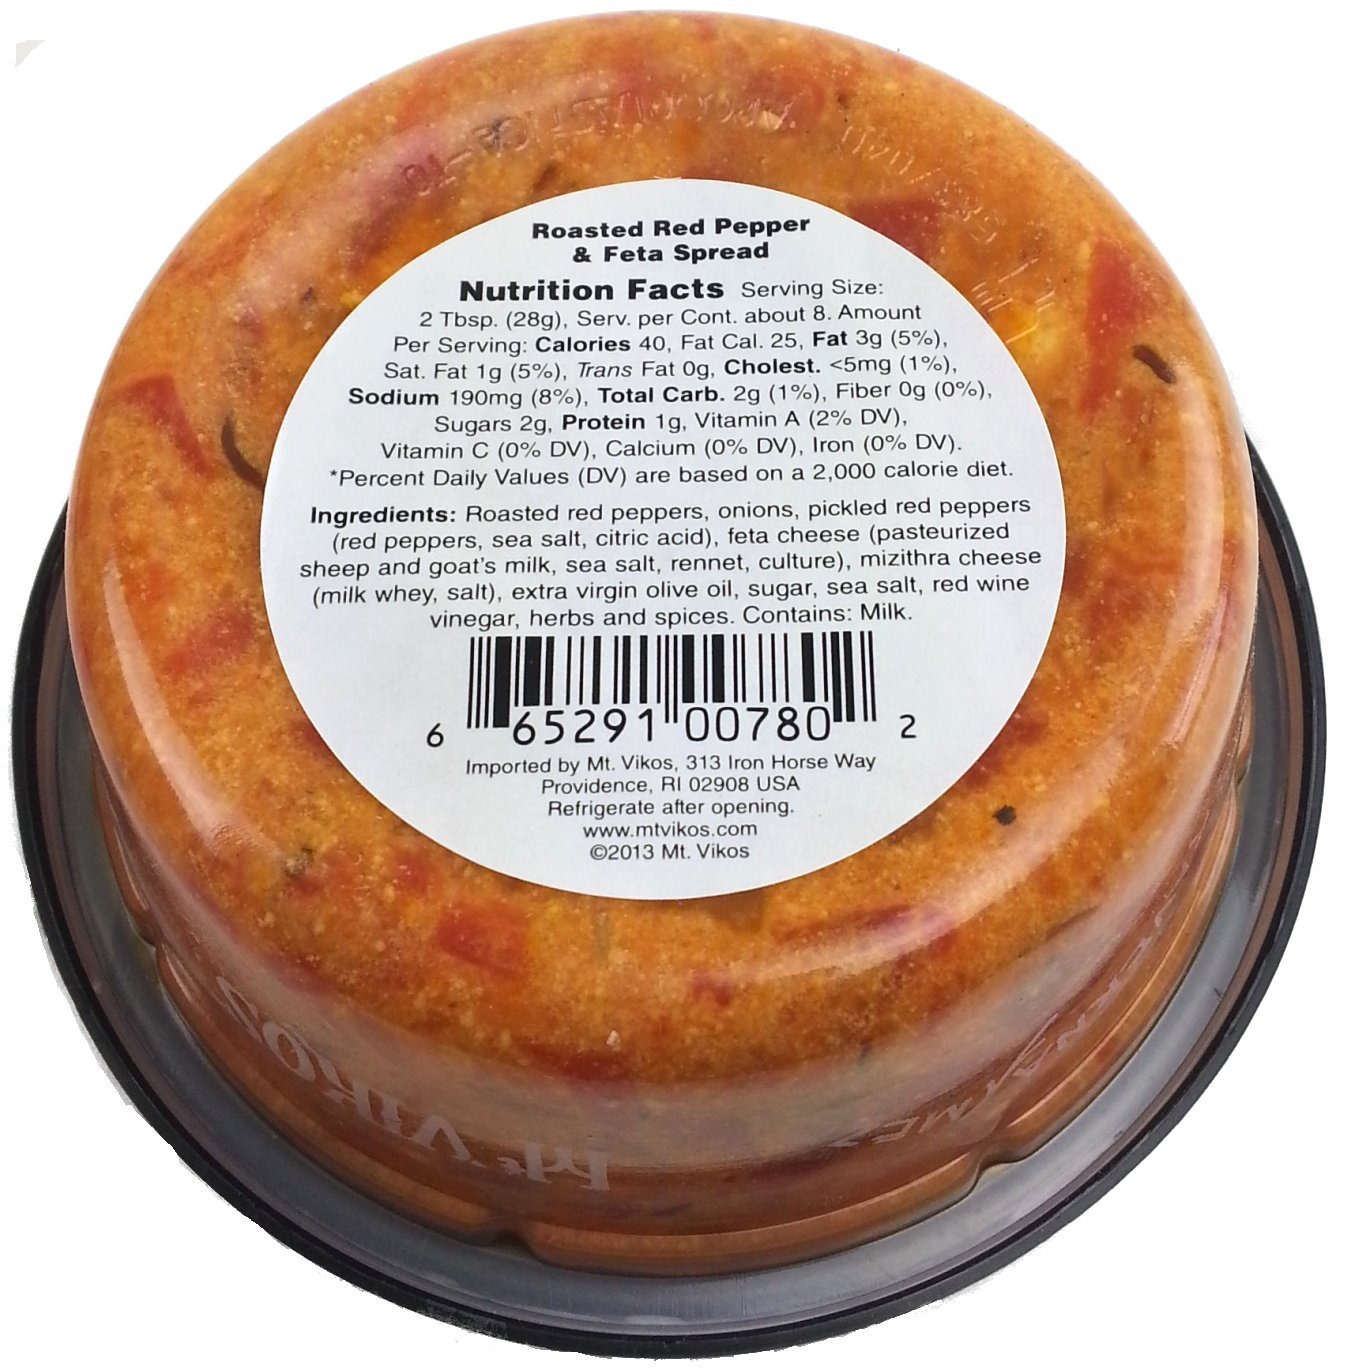
Item Name: Mt Vikos Inc Spread, Red Pepper & Feta, 7.70-Ounce (Pack of 3)
Bullet Point 1: Imported from Greece
Bullet Point 2: All Natural, non GMO, Gluten Free
Bullet Point 3: Part of Greek Meze
Bullet Point 4: 7.7 oz. per tub
Product Description: Red Pepper and Feta Spread can be served with toasts, crackers, or crusty rustic bread.
Value: 23.0
Unit: Ounce

Price: 6.99